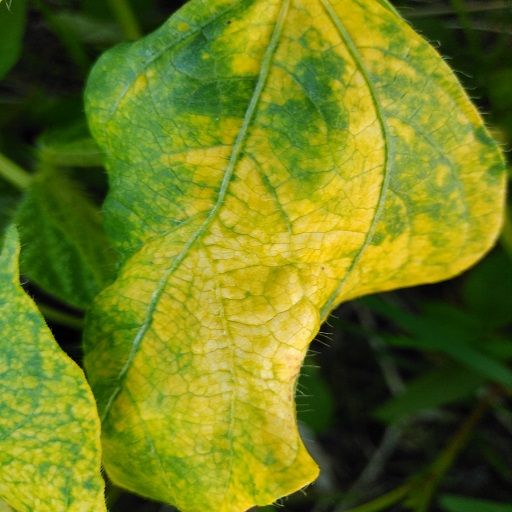
Label: Yellow Mosaic